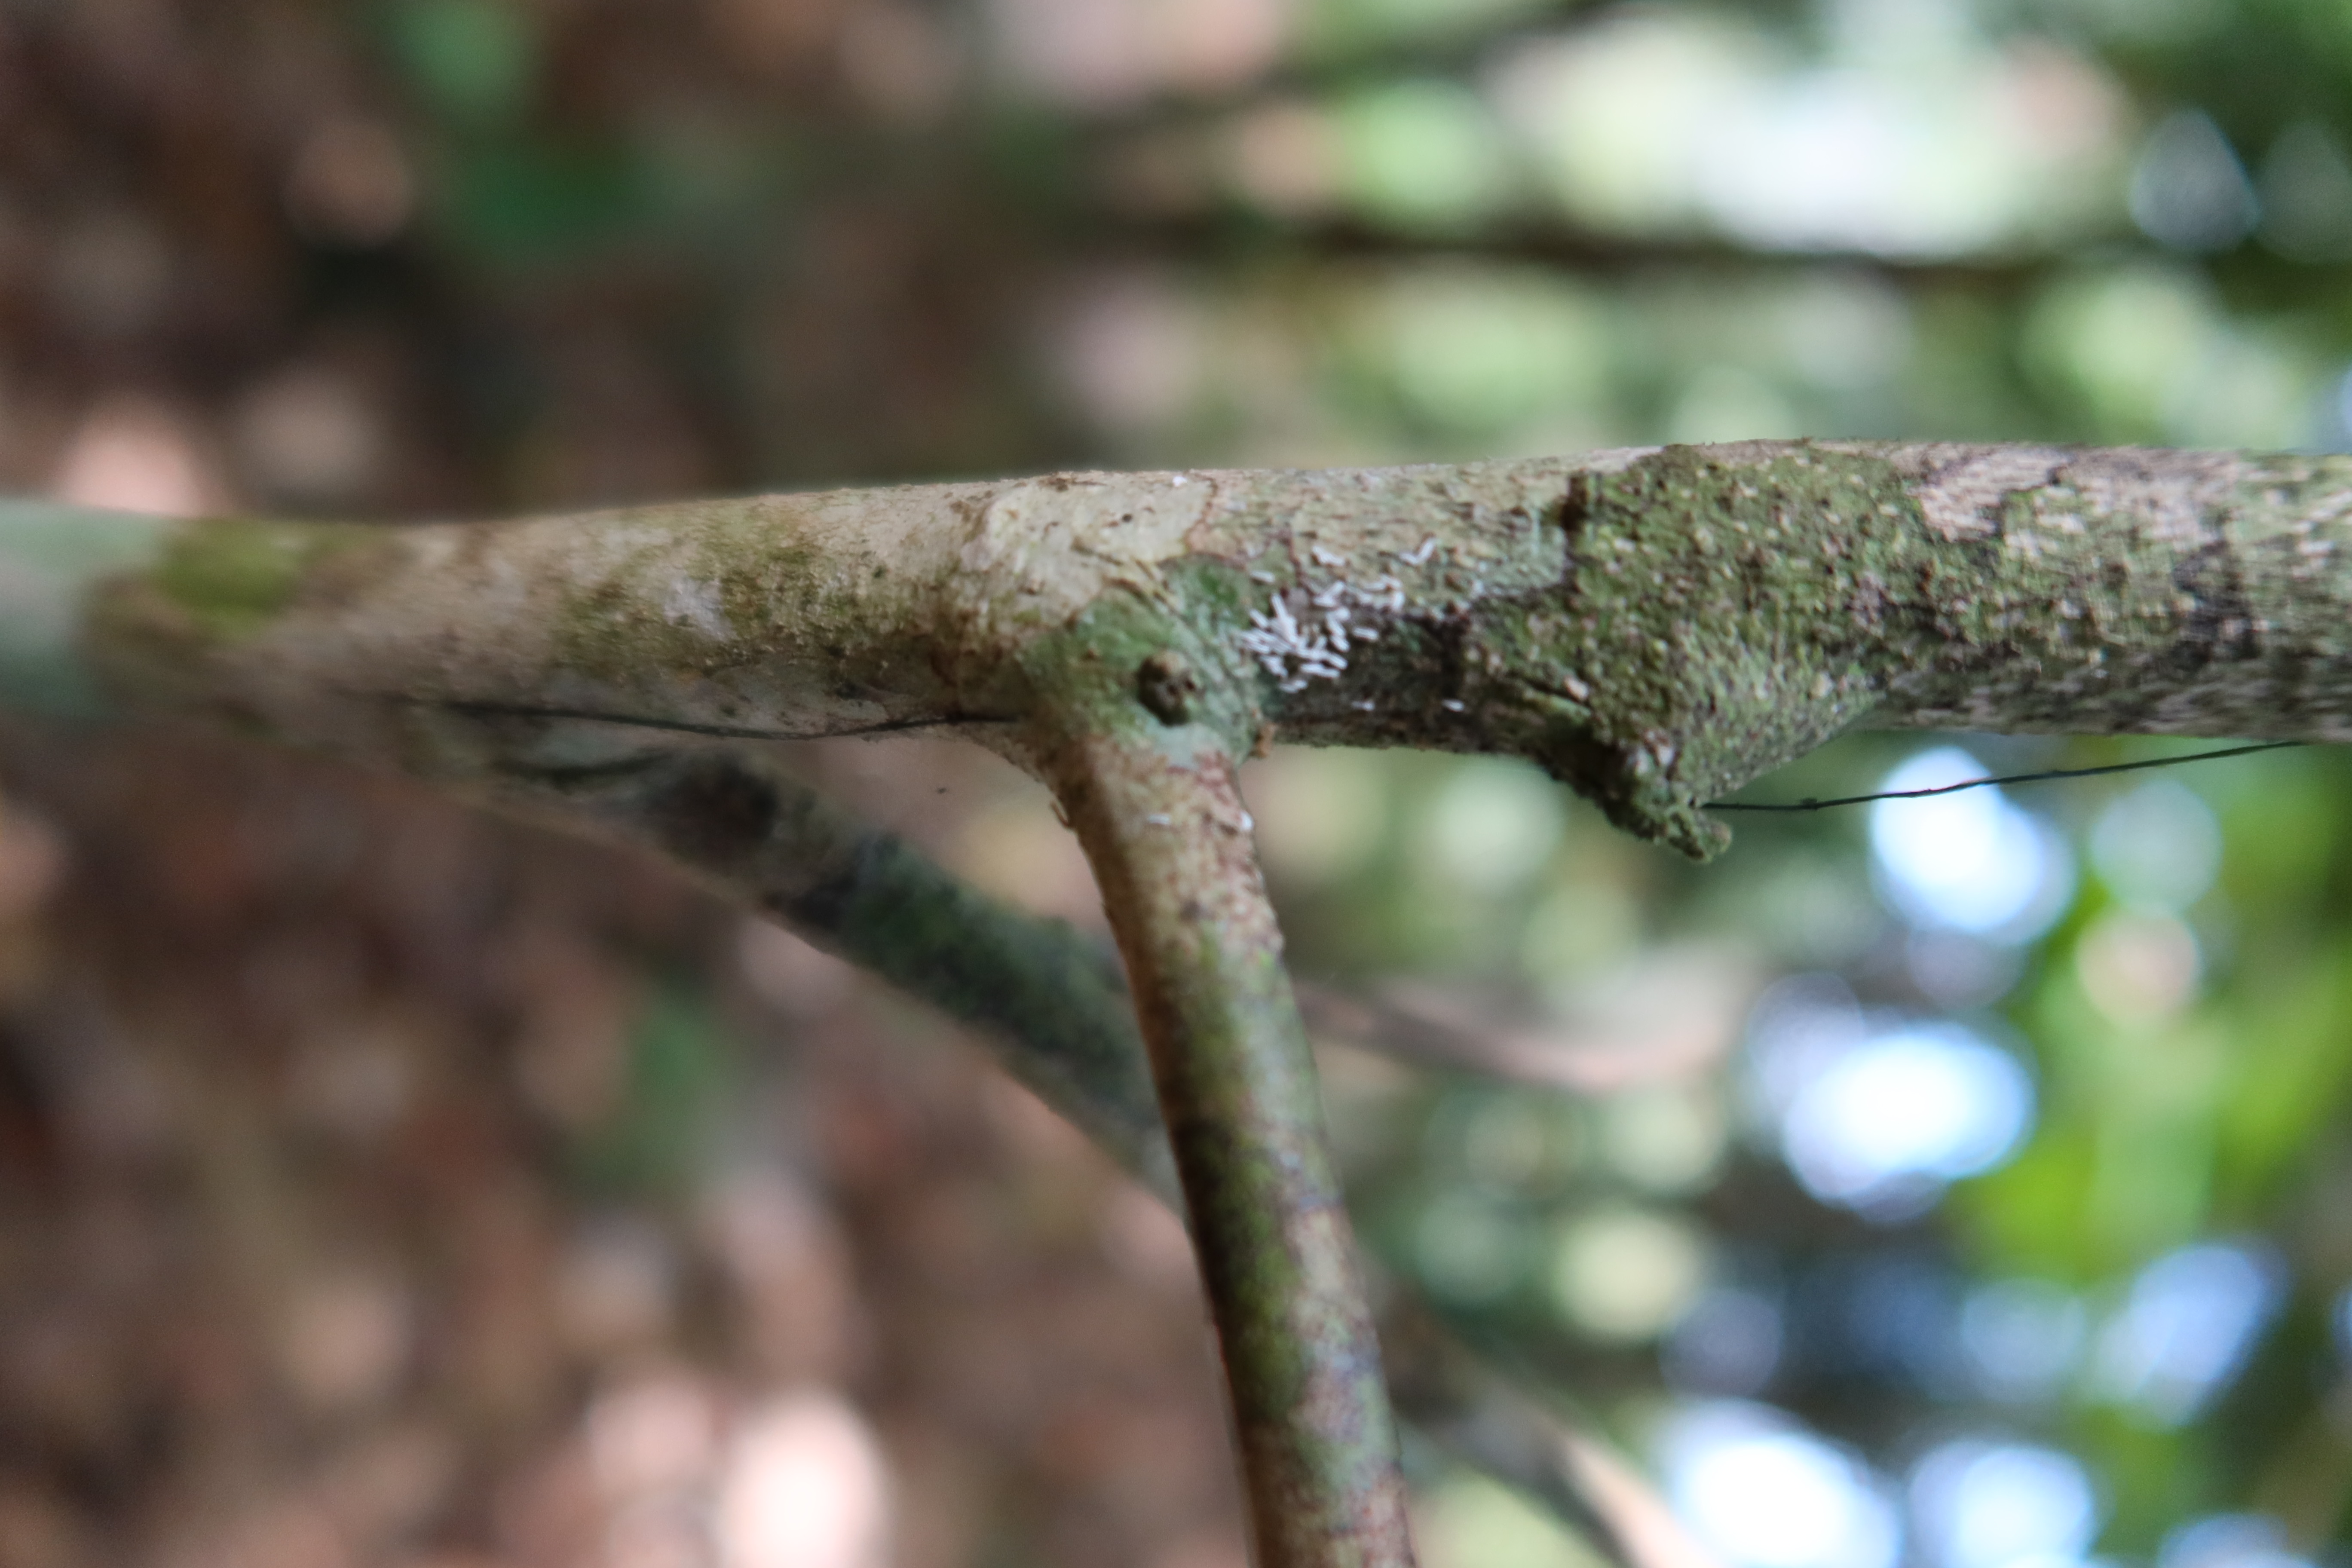
Label: Mealy bugs